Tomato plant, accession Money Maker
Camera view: tilt-top (135 deg); turntable rotation: 210 degrees
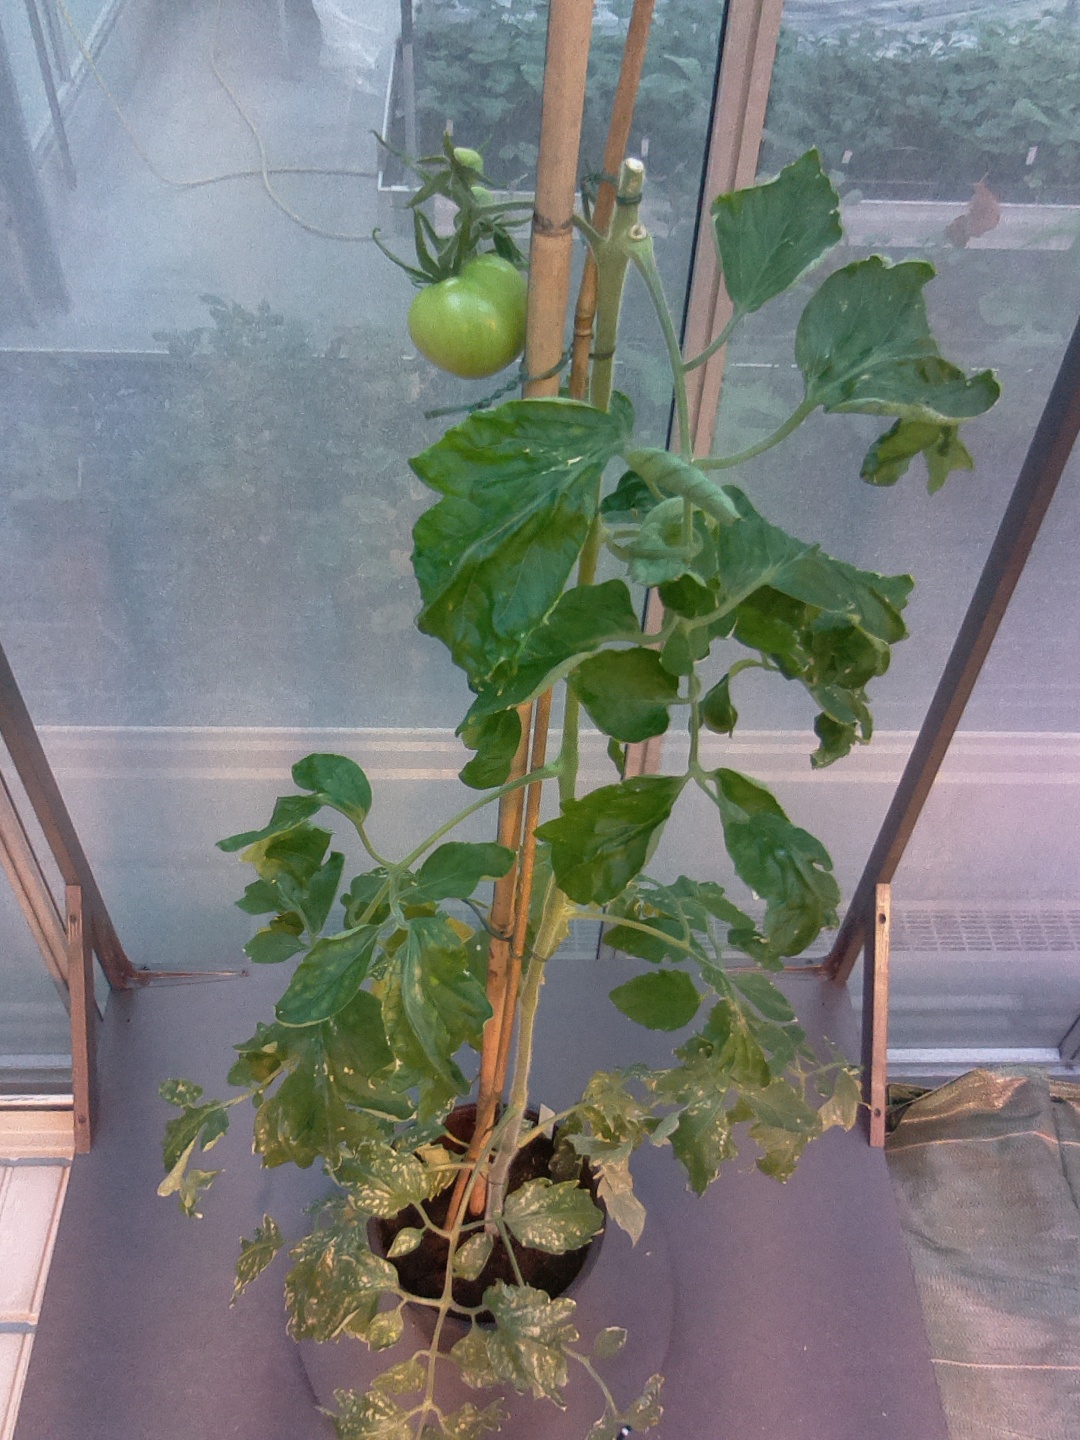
BBCH growth stage 75: 50%-60% of final fruit size